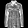
Label: Coat